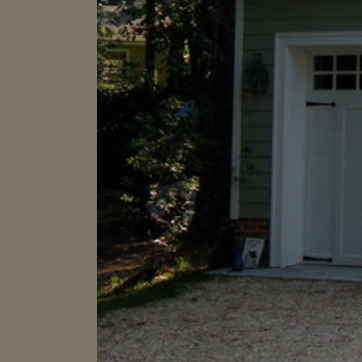
Material: foliage